Michaela Hrubá

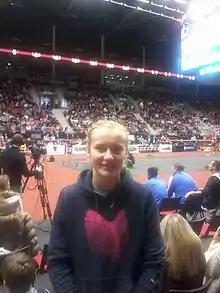
Hrubá in Třinec at Beskydská laťka in 2016.

Michaela Hrubá (born 21 February 1998) is a Czech athlete who specializes in the high jump. She also occasionally competes in the triple jump and heptathlon.